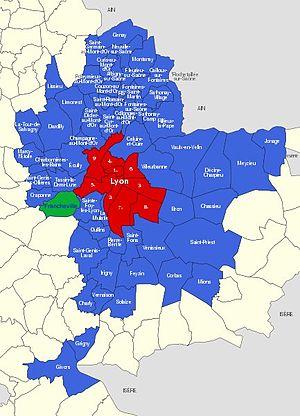
Communes du Grand Lyon, en vert Francheville
Francheville est une commune française de la métropole de Lyon en région Auvergne-Rhône-Alpes.